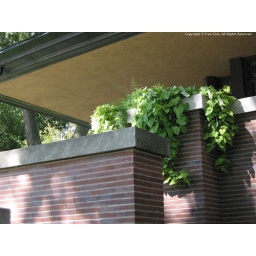
Long horizontal lines accentuated by white mortar in the horizontal spaces and red mortar in the vertical ones.